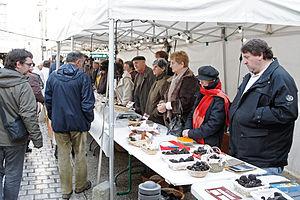
Marché à la truffe de Périgueux
Périgueux est une commune française, la plus peuplée du Périgord, située dans le centre-est de la région Nouvelle-Aquitaine. Chef-lieu du département de la Dordogne depuis 1791, la commune compte 29 966 habitants en 2017, pour une aire urbaine totalisant plus de 103 000 habitants la même année. L'unité urbaine de Périgueux est la 96ᵉ unité urbaine la plus peuplée de France.
La truffe est le nom vernaculaire français donné à la fructification et à l'organe végétatif de plusieurs genres de champignons hypogés ascomycètes ectomycorhiziens qui se présente sous une forme plus ou moins globuleuse. Un même mycélium peut produire plusieurs truffes. Certaines espèces n'ont que peu de saveur alors que d'autres sont particulièrement appréciées et recherchées depuis l'Antiquité. Qu'elles aient poussé spontanément ou qu'elles soient issues de la trufficulture, les truffes sont très demandées par les gourmets.